Western Norway

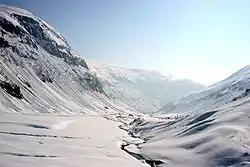
The inland valleys used to have reliable snow cover in winter.

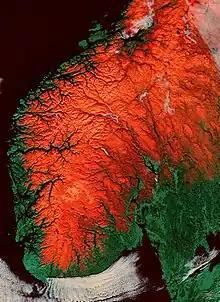
A satellite image of southern Norway with snow shown as red highlights the terrain. Especially the fjords Sognefjorden and Hardangerfjorden are clearly visible.

Rivers running westward acquired tremendous erosive power. Following fracture lines marking weaknesses in the Earth's crust, they dug out gorges and canyons that knifed deep into the jagged coast. To the east the land sloped more gently, and broader valleys were formed. During repeated periods of glaciation in the Great Ice Age of the Quaternary Period (i.e., about the last 2.6 million years), the scouring action of glaciers tonguing down the V-shaped valleys that were then part of the landscape created the magnificent U-shaped drowned fjords that now grace the western coast of Norway. Enormous masses of soil, gravel, and stone were also carried by glacial action as far south as present-day Denmark and northern Germany. The bedrock, exposed in about 40 percent of the area, was scoured and polished by the movements of these materials.